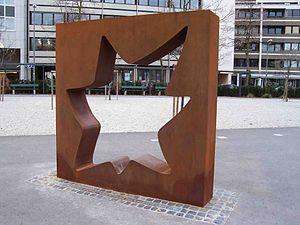
Le Walk of Fame of Cabaret est un trottoir de Mayence décoré de plus de 40 étoiles à 7 branches honorant des célébrités du cabaret. Il a été créé en juillet 2004.